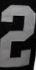
Number: 2